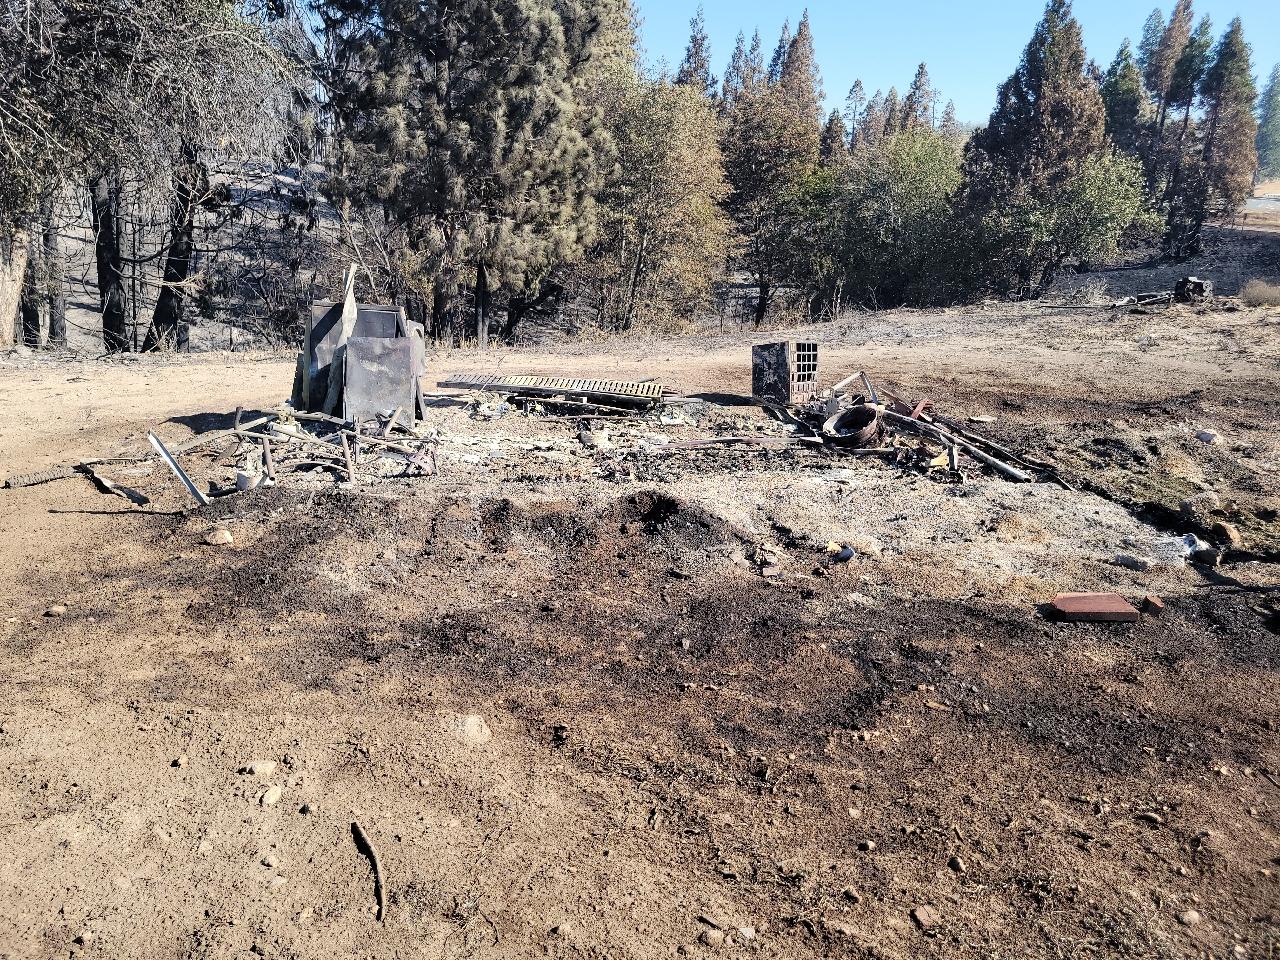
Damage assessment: destroyed